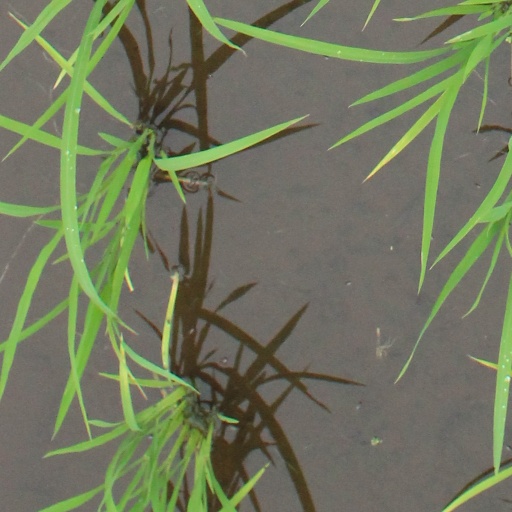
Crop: rice